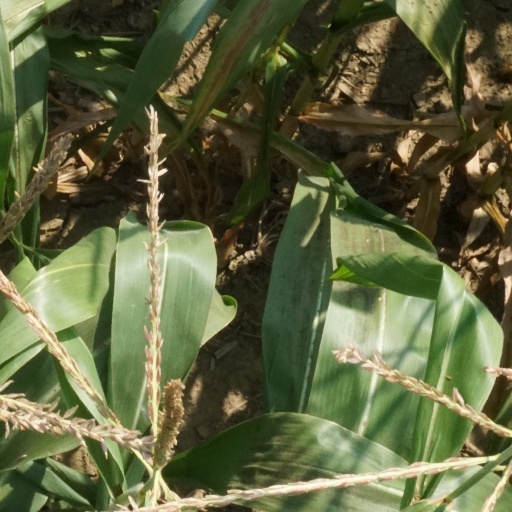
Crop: maize; corn